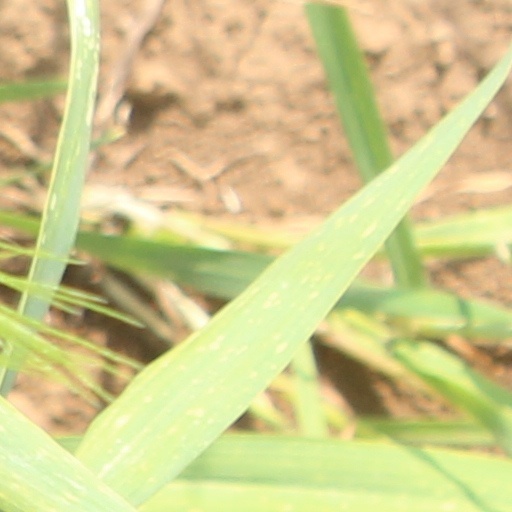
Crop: wheat